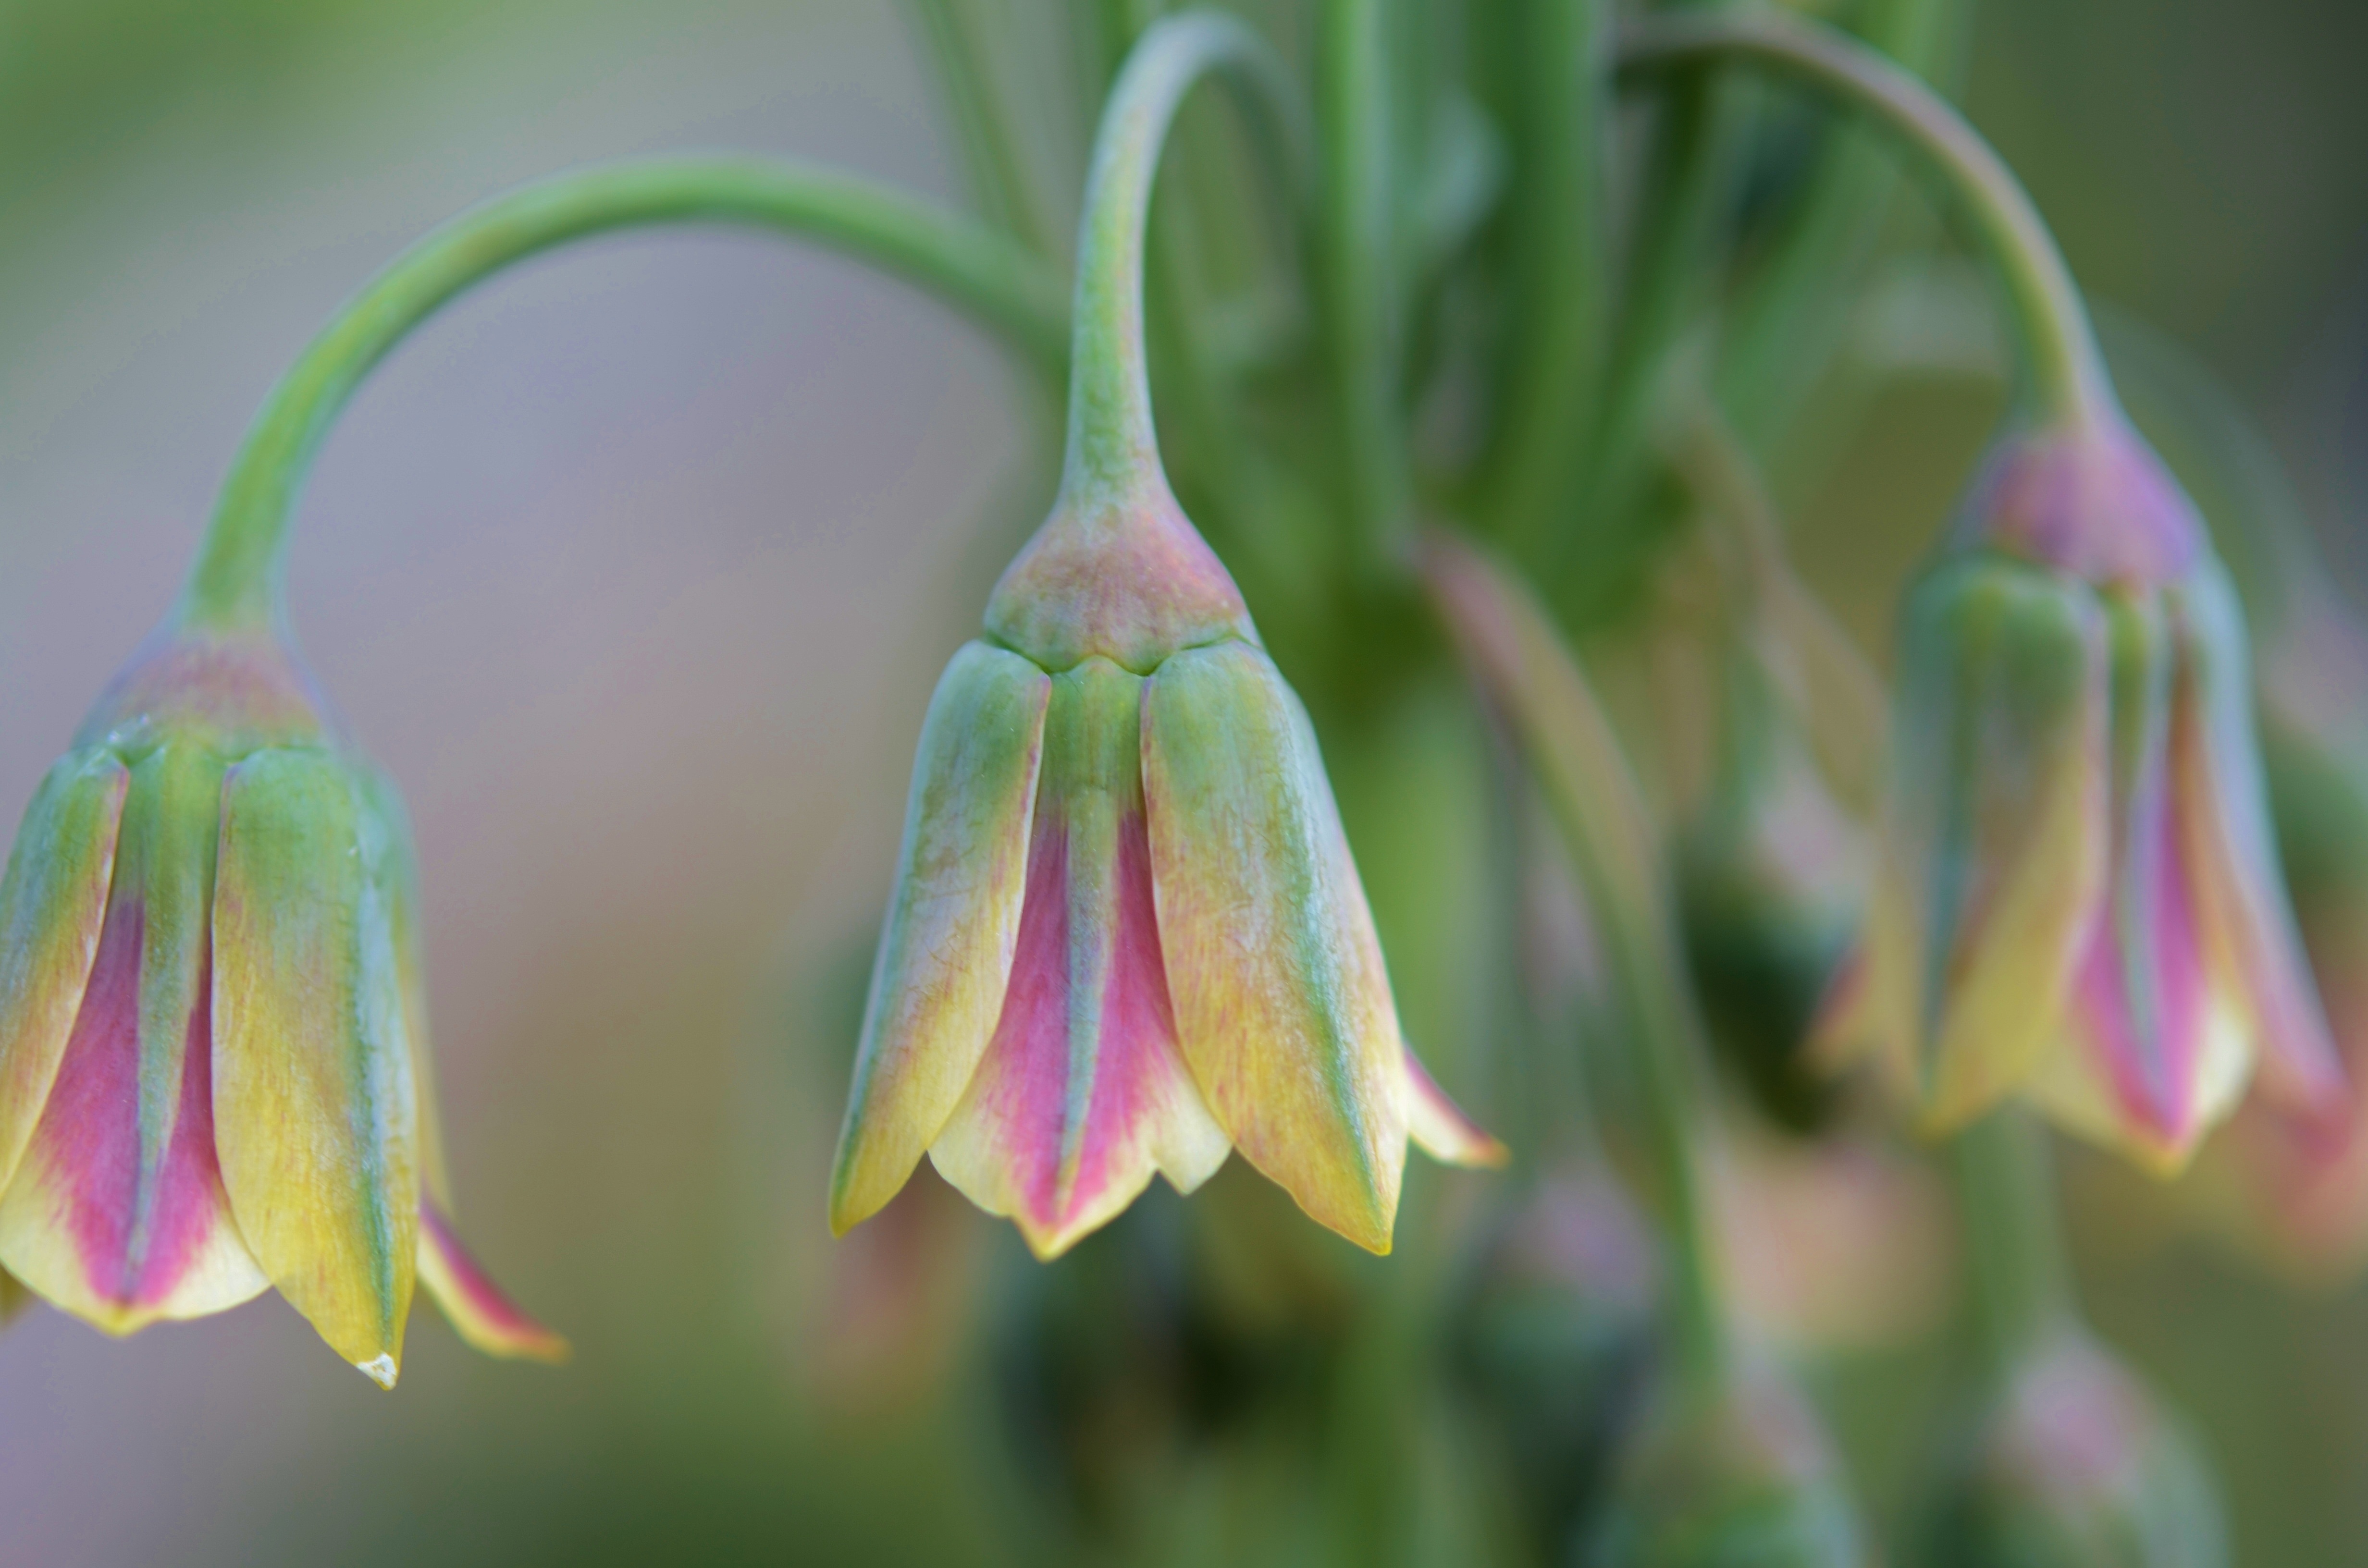
nature, blossom, plant, leaf, flower, petal, bloom, floral, green, natural, botany, blooming, garden, pink, flora, wildflower, close up, bud, macro photography, flowering plant, plant stem, land plant